Reichenbach im Kandertal

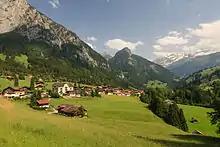
The village of Kiental and the valley of the Chiene river.

Reichenbach im Kandertal is first mentioned about 1320 as "Richenbach". During the Middle Ages, the village occupied a strategic location on the trade route into the Canton of Valais. Two castles, Mülenen Castle, with the Letzi Mülenen wall, and Aris ob Kien Castle, were built during the Middle Ages to guard the road. A third castle, Faltschen Castle, may also be medieval, but this is not definitively known. The village was part of the "Herrschaft" of Mülenen. In 1352, Bern acquired the Herrschaft and with it the village.